The Bernie Mac Show

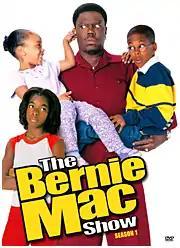
Season 1 DVD cover

The Bernie Mac Show (often shortened to Bernie Mac in syndication) is an American sitcom television series created by Larry Wilmore, that aired on Fox for five seasons from November 14, 2001, to April 14, 2006. The series featured Bernie Mac and his wife Wanda raising his sister's three kids: Jordan, Vanessa, and Bryana.